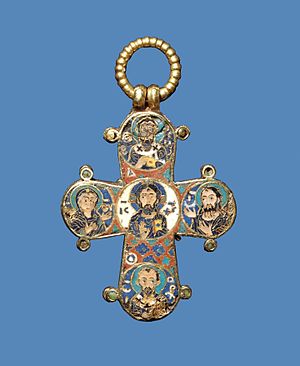
Dronning Dagmar / Galleri
Byzantinsk relikviekors udført af guld med emalje i celle-emaljeteknik, fundet i en grav i Ringsted S. Bendts Kirke i 1600-tallet og indsendt til Det kongelige Kunstkammer, hvor man formodede, at det havde tilhørt Valdemar Sejrs dronning Dagmar. Korset kaldes derfor Dagmarkorset. Dateringen er omdiskuteret og spænder fra 1000-tallet til omkring 1200. En kopi af korset blev i 1863 givet af kong Frederik 7. som bryllupsgave til den danske princesse Alexandras bryllup med den engelske tronfølger Edward (7.). Siden er kopier af korset i sølv og guld blevet populære i Danmark til dåb og konfirmation.
Dronning Dagmar var dansk dronning i syv år. Hun var født prinsesse Markéta Přemyslovna af Bøhmen, som datter af den senere kong Ottokar 1. og Adela af Meissen, på kongeborgen Vyšehrad i Prag.